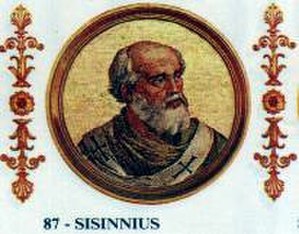
Pave Sisinnius
Sisinnius var pave fra 15. januar til sin død i 708. Med kun 21 dage som pave er han den person, der har haft posten i femte kortest tid.